List of awards and nominations received by Casualty

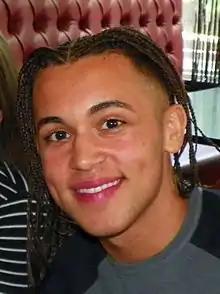
Shaheen Jafargholi ("pictured"), who portrays Marty Kirkby, was nominated for Best Drama Star in 2020.

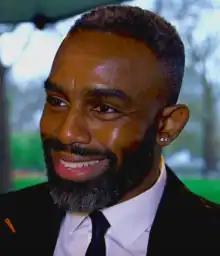
Charles Venn ("pictured"), who portrays Jacob Masters, was nominated for Newcomer in 2016.

The "Inside Soap" Awards are an annual award ceremony that has been run by "Inside Soap" since 2001.